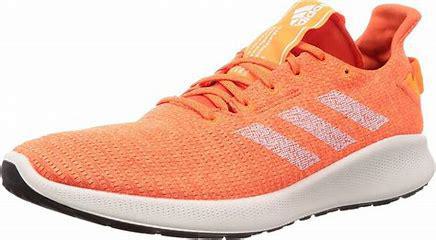
Brand: Adidas
Model: Sensebounce